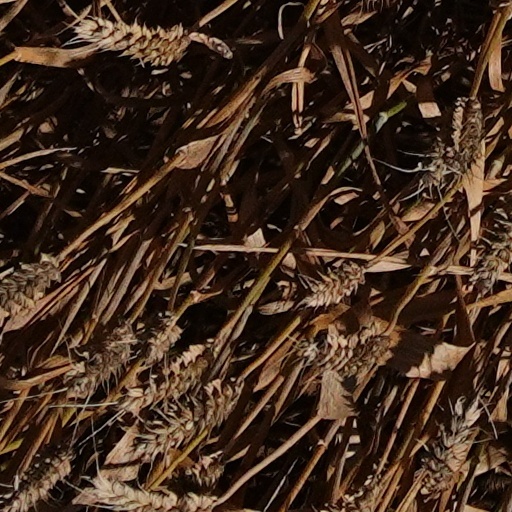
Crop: wheat